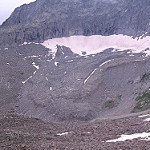
Scene: Outdoor